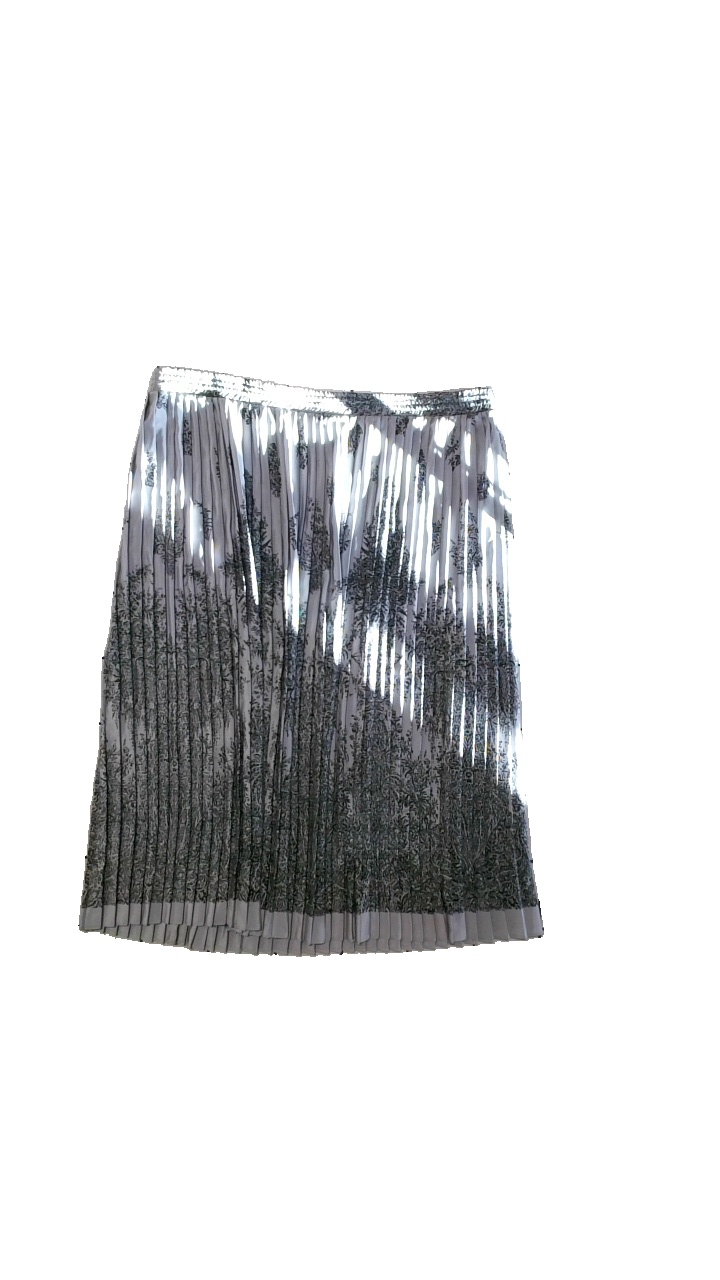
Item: Skirt (Ladies)
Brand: Missing
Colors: Grey, Black
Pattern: Other
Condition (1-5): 5
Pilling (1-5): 5
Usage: Reuse
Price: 100-150